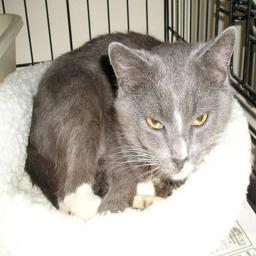
Animal: cats